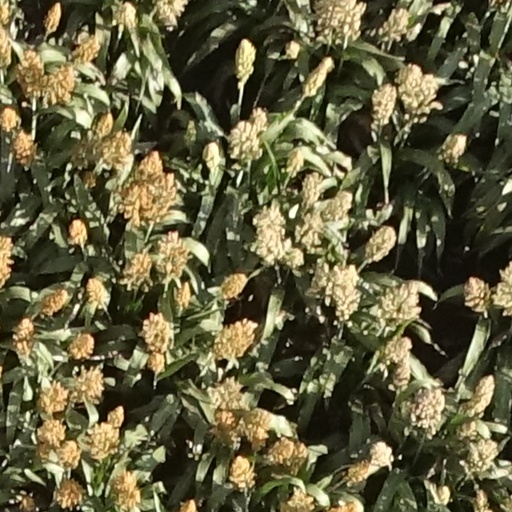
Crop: sorghum